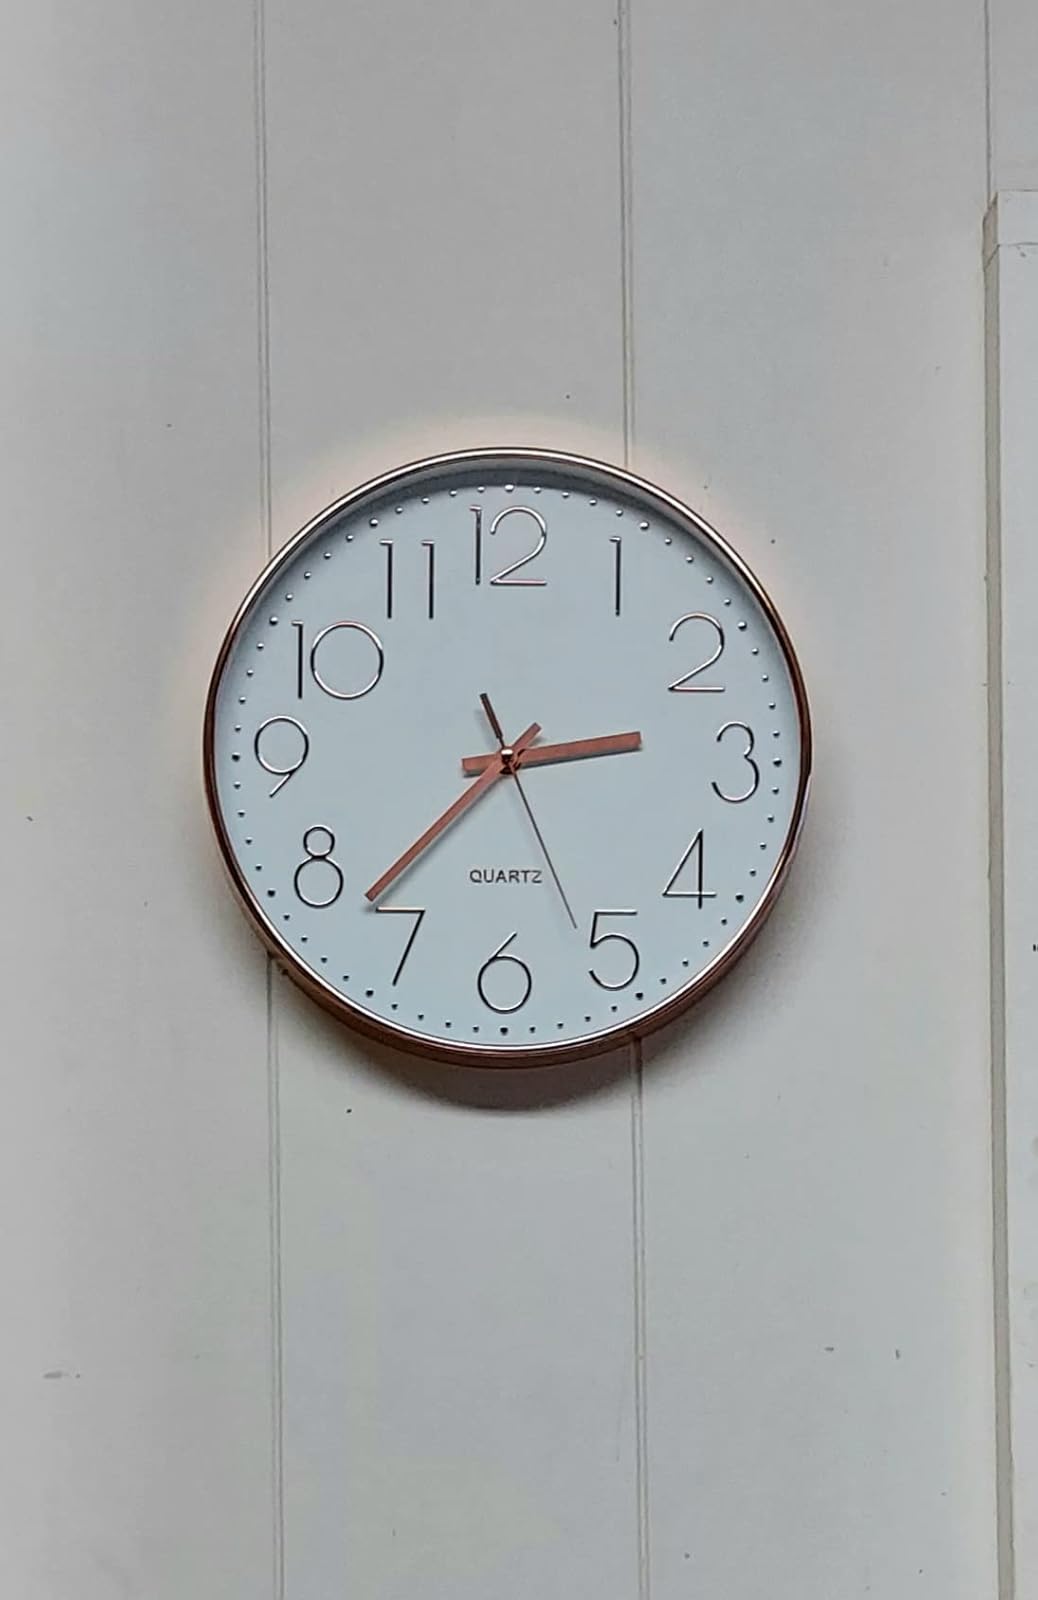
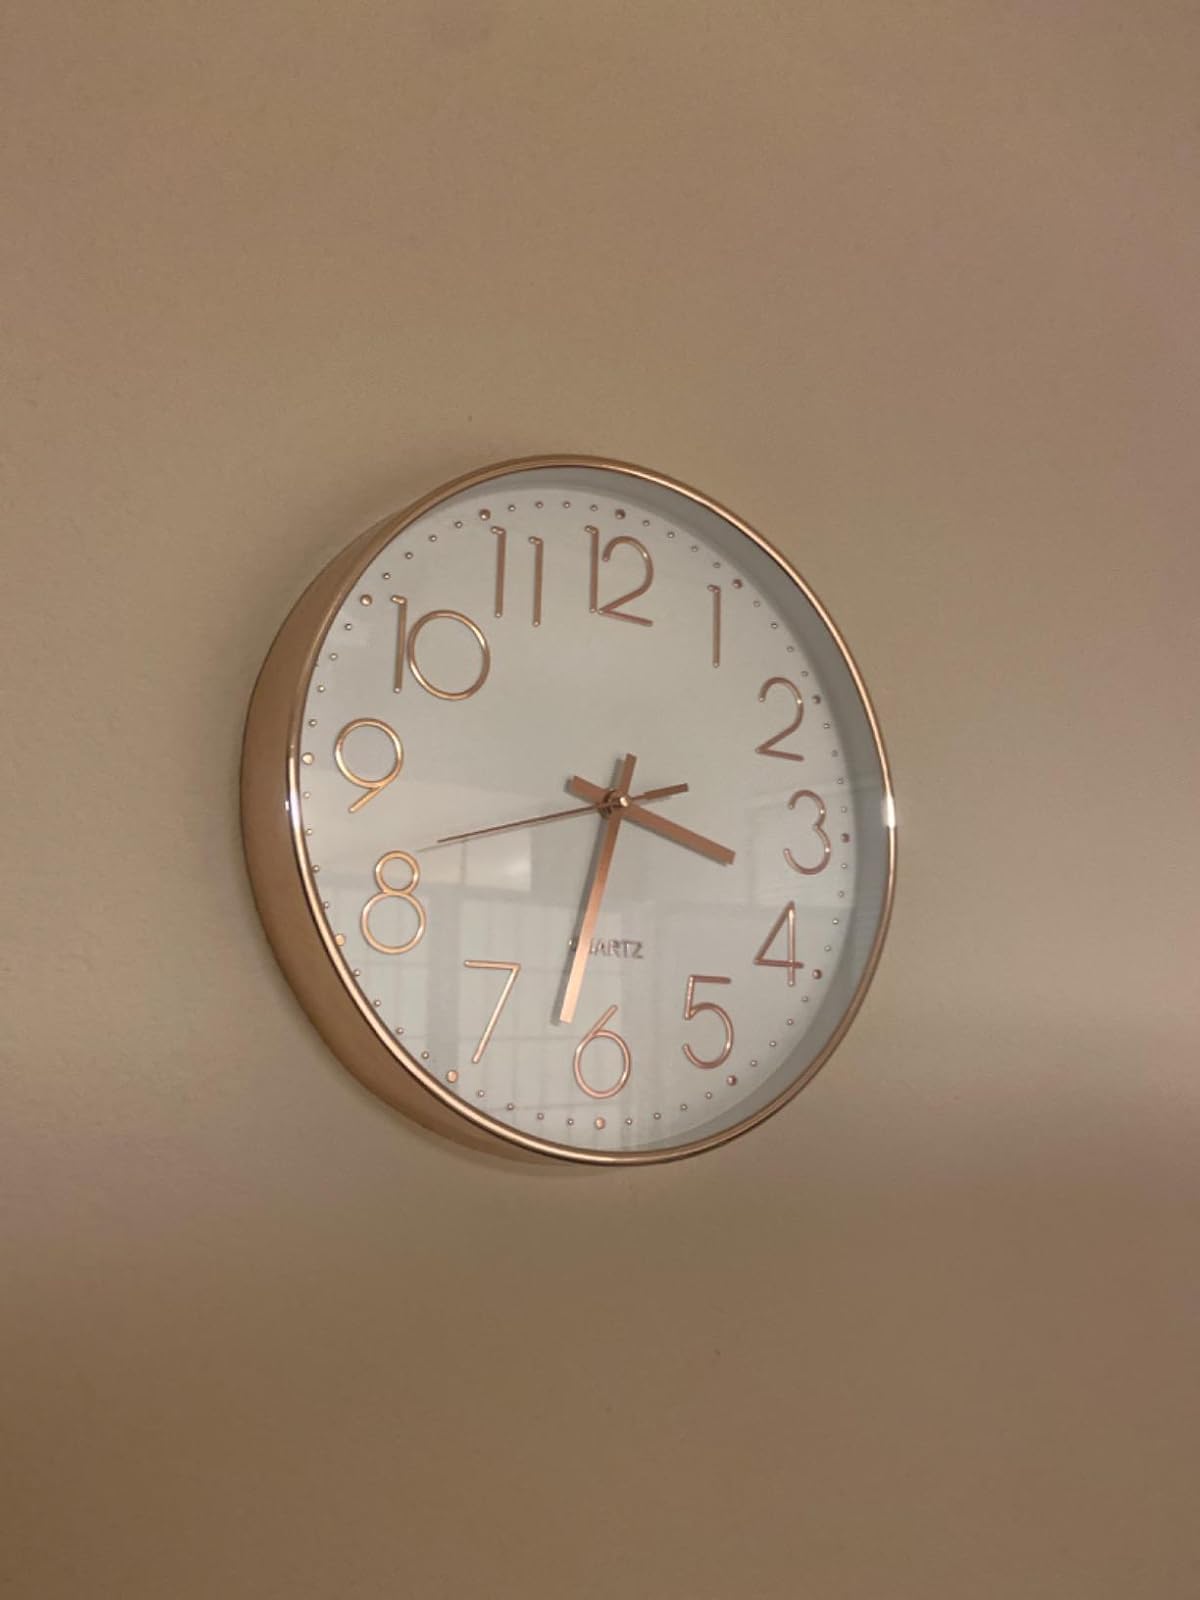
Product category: clock
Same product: yes